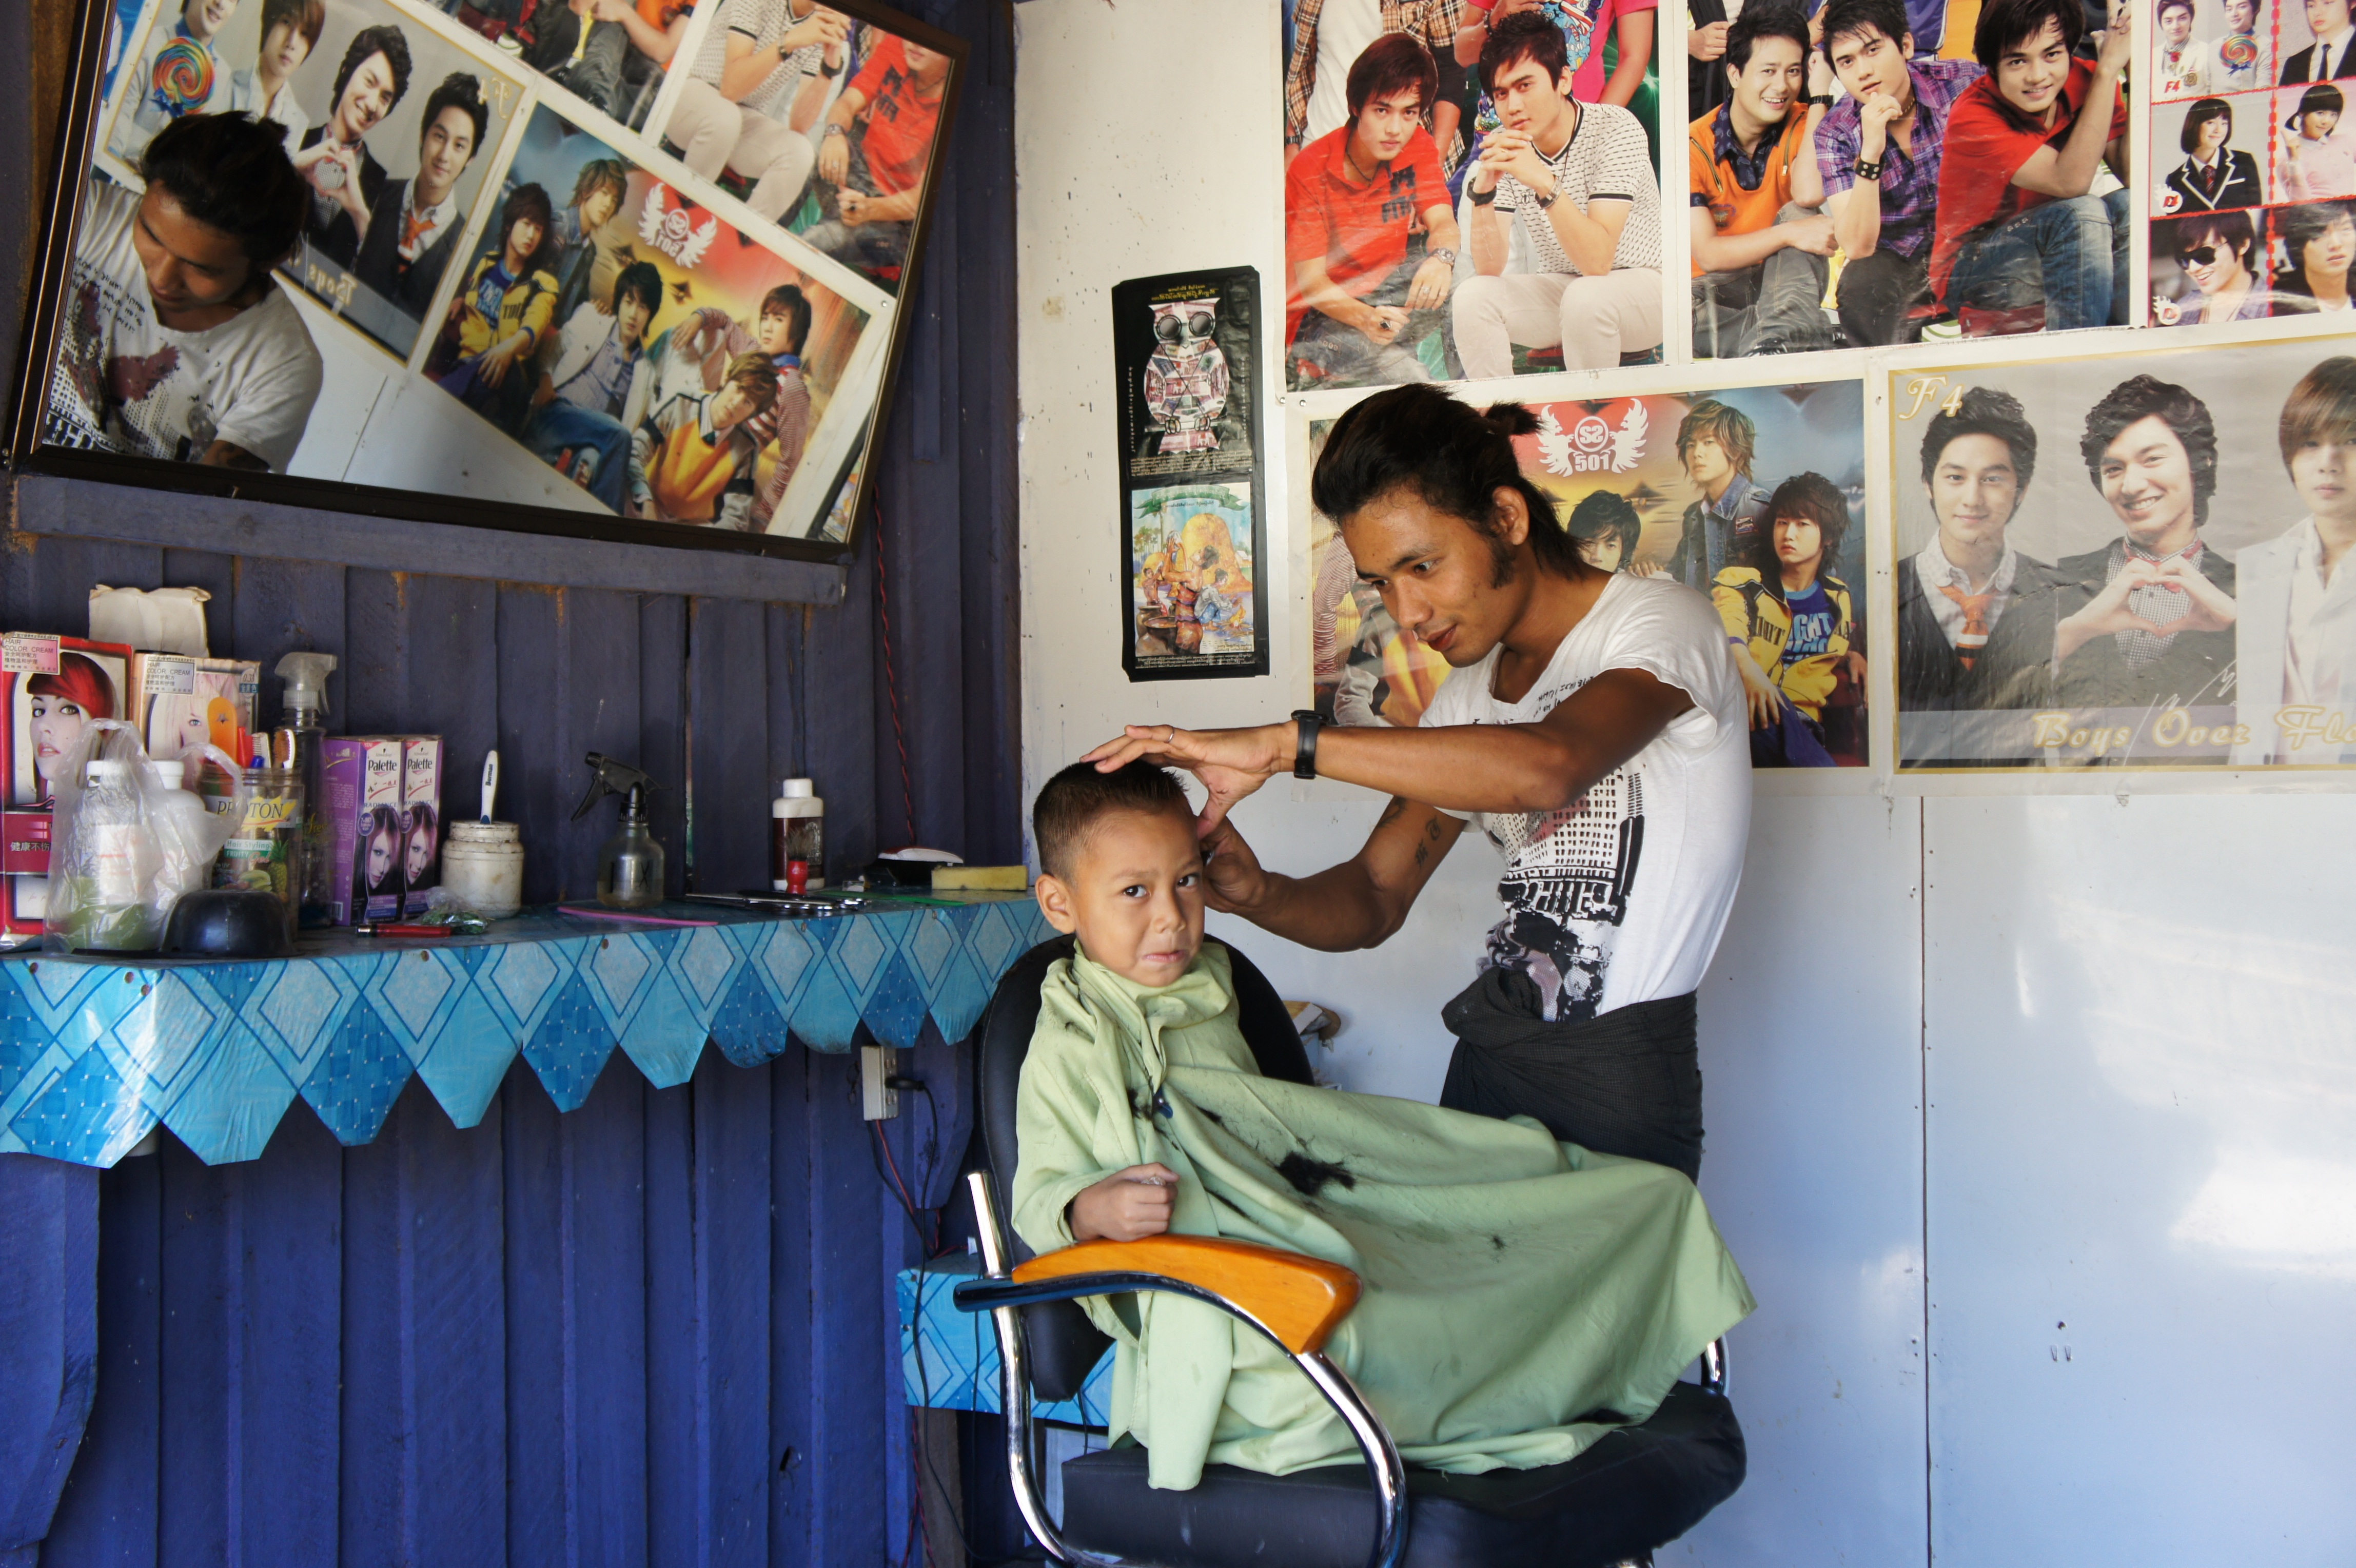
girl, hair, retro, recreation, hairstyle, cut, barbershop, product, art, funny, hairdresser, myanmar, comb, cheesy, styling, barber supplies